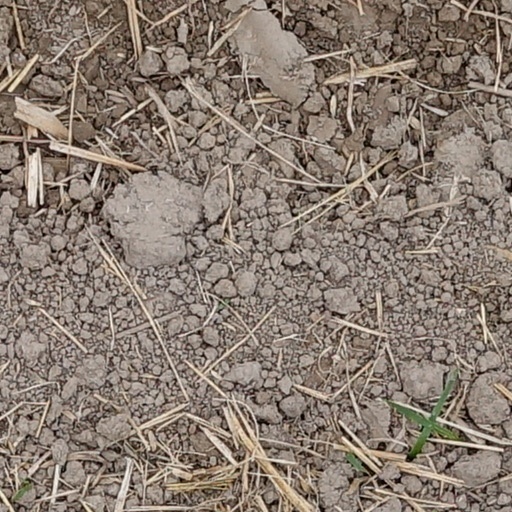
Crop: wheat